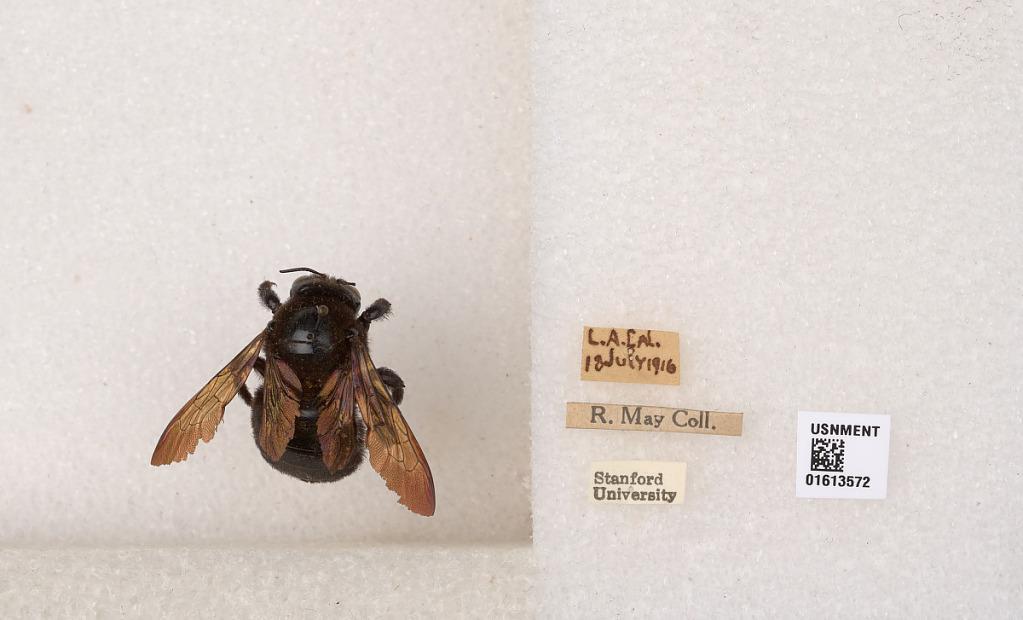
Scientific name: Xylocopa (Neoxylocopa) varipuncta Patton
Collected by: R. May
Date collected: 1916-7-18
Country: United States
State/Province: California
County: Los Angeles
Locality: Los Angeles
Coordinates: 34.0522, -118.244